Eid Mubarak

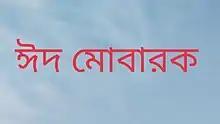
Eid Mubarak in Bengali letters

Kurds have different ways of saying "Eid Mubarak", such as: "Jazhin piroz" (which means 'Happy Eid'), or "Jazhin ba xoshi" (means 'Eid comes happily') in Sorani; "Eid-a wa piroz be" (which means 'Happy Eid to you') or "Jazhn-a we piroz" (means 'May your Eid be blessed') in Kurmanji. The phrase "Eid mubarak" is not used in Sorani, only "Eid" is sometimes used in Kurmanji.